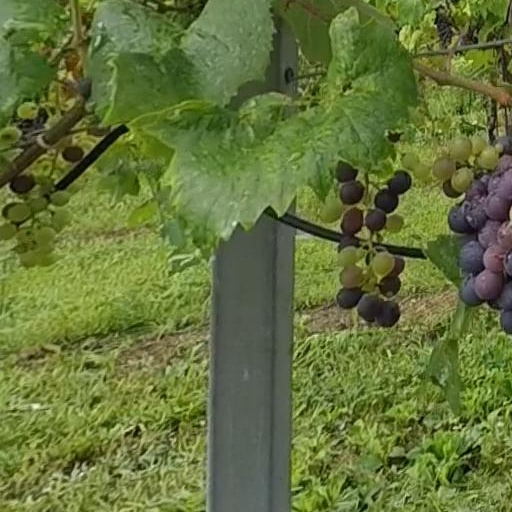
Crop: grape